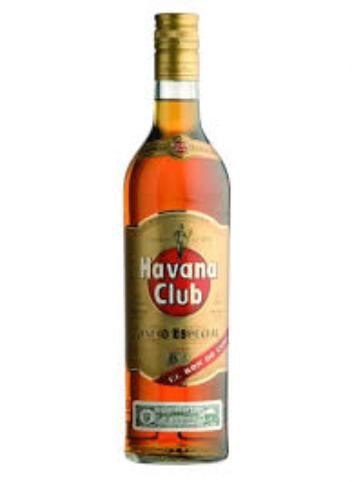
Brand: Havana Club
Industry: Necessities